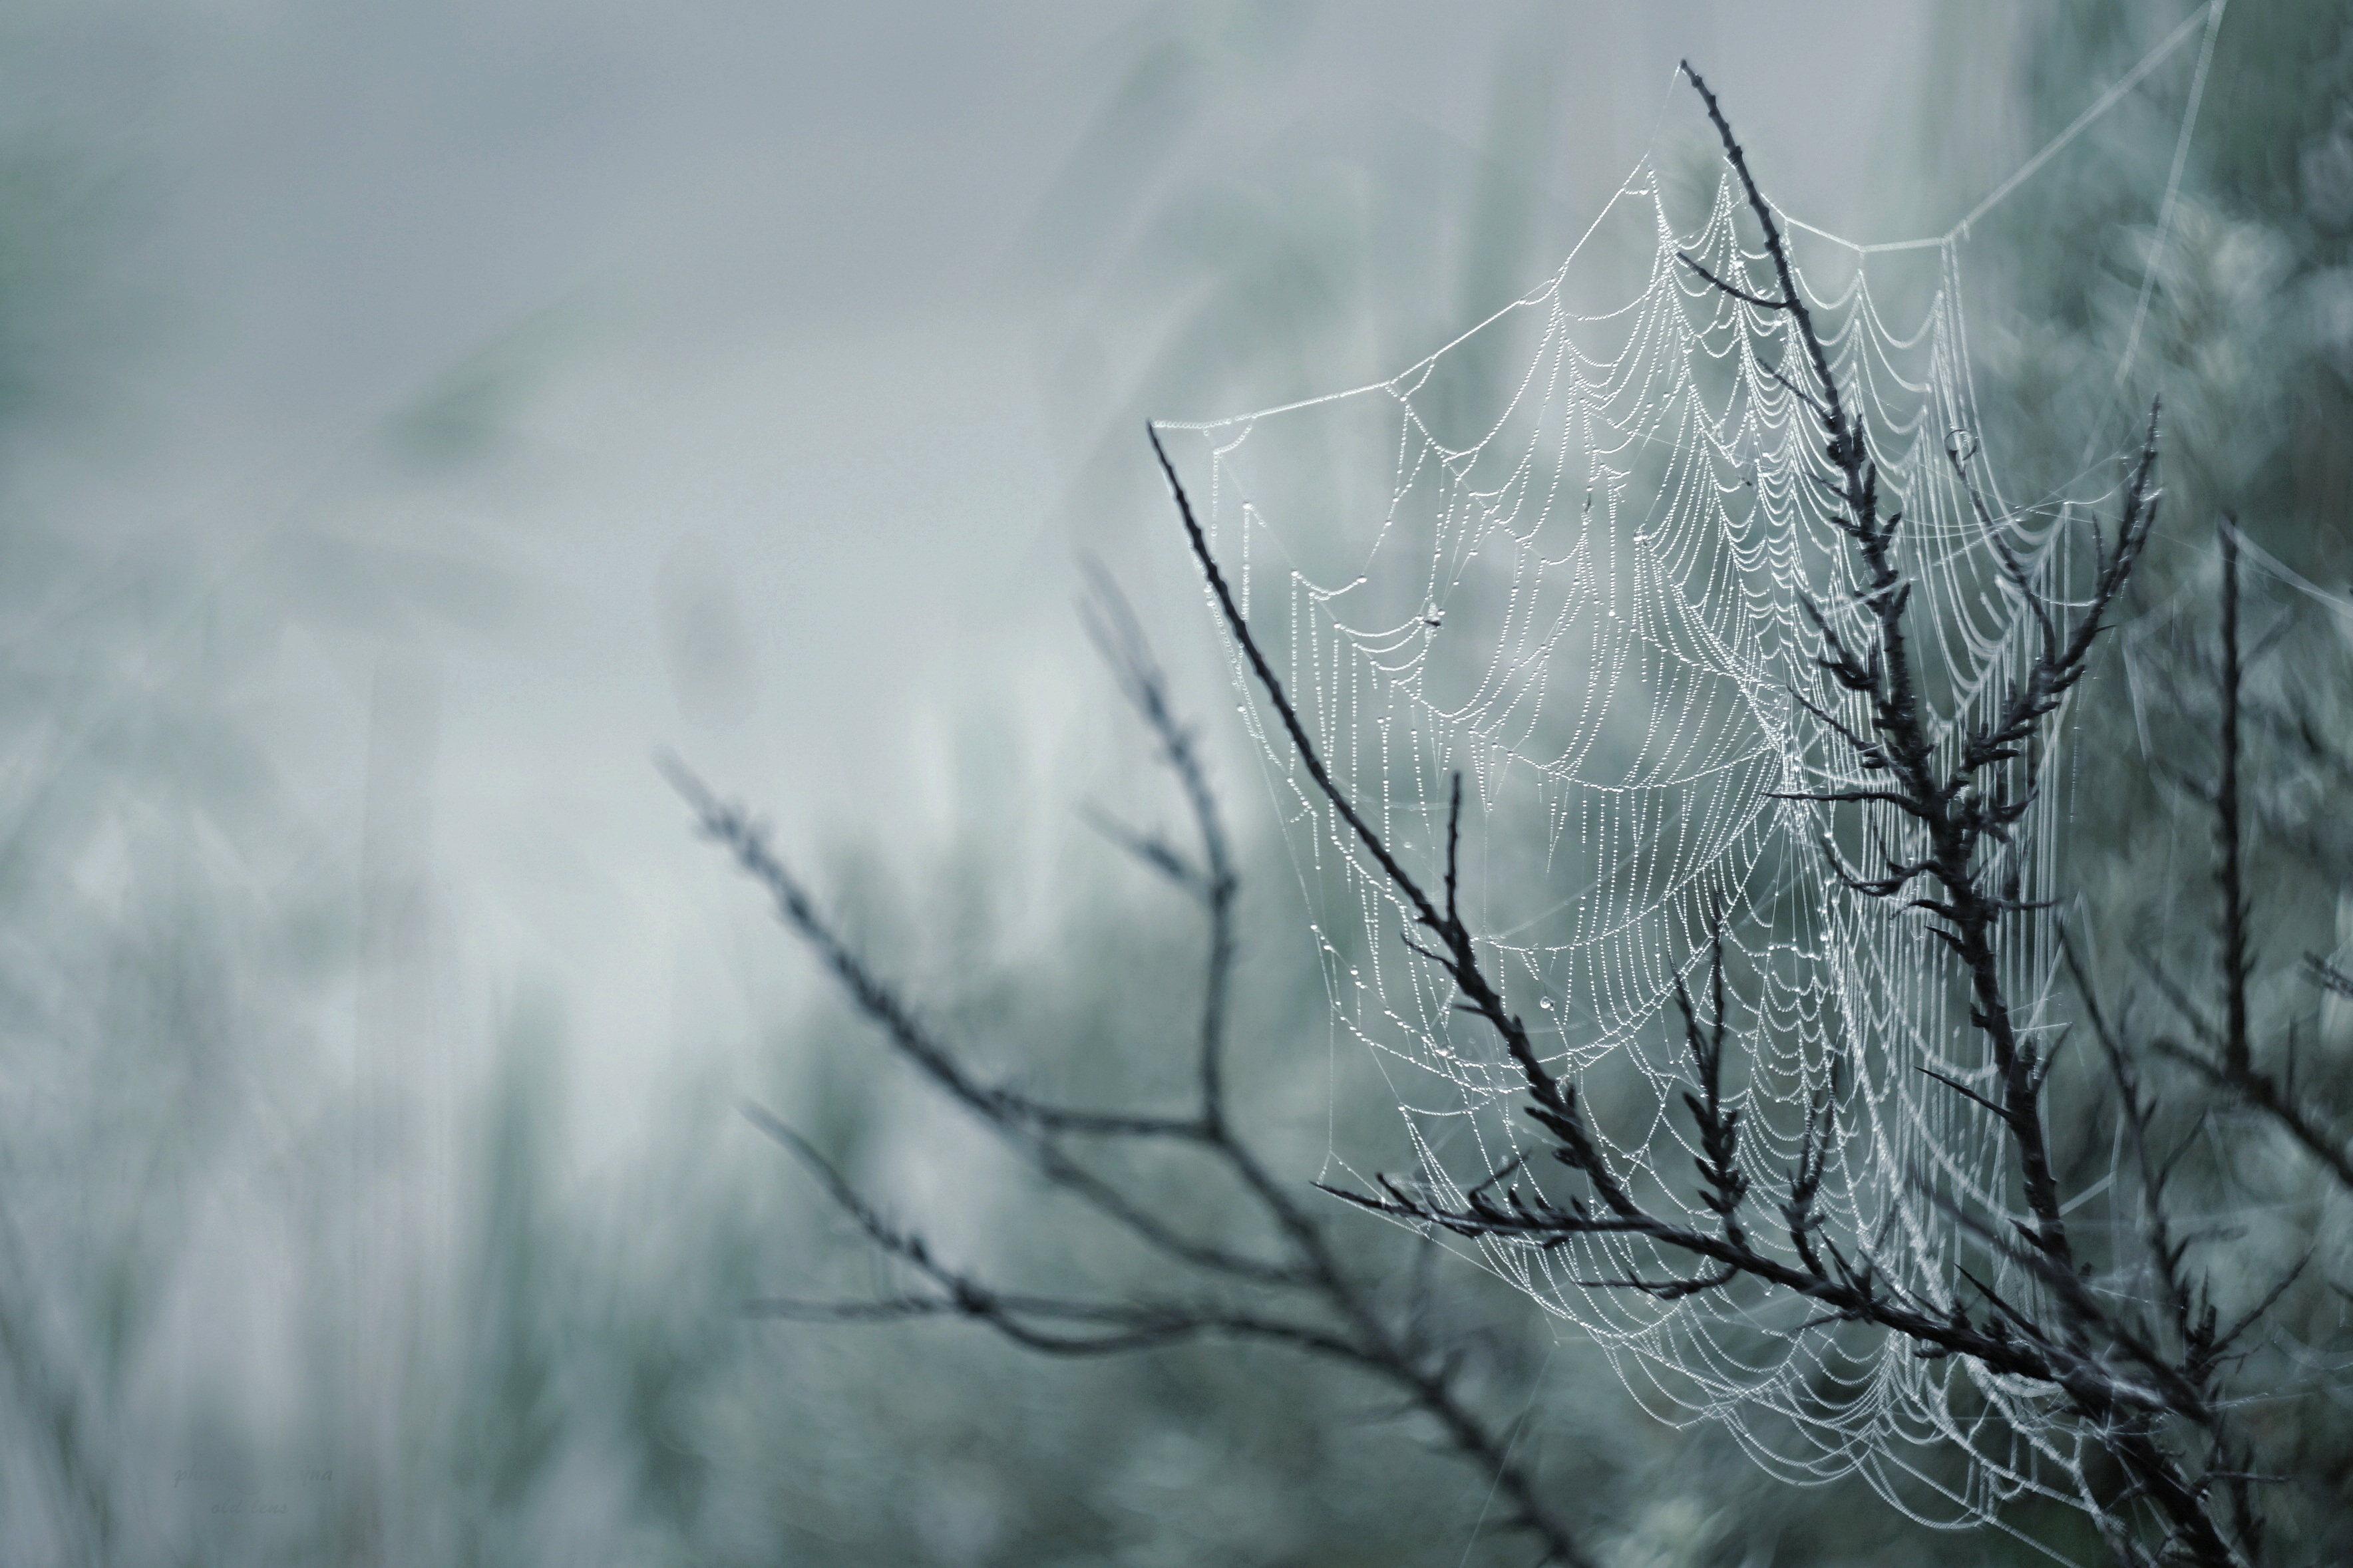
tree, nature, branch, snow, winter, bokeh, fog, leaf, frost, bush, web, ice, autumn, weather, monochrome, season, detail, freezing, atmospheric phenomenon